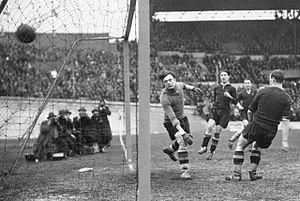
André Vandewyer est un footballeur et entraîneur belge né le 21 juin 1909 à Tirlemont et mort le 22 octobre 1992.